Spanish colonization of the Americas

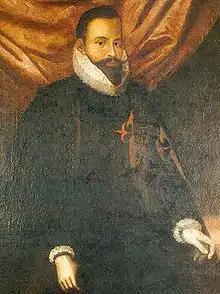
First viceroy of Peru, Blasco Núñez Vela, overthrown by Spaniards for implementing the New Laws

In the first settlements in the Caribbean, the Spaniards deliberately brought animals and plants that transformed the ecological landscape. Pigs, cattle, sheep, goats, and chickens allowed Spaniards to eat a diet with which they were familiar. But the importation of horses transformed warfare for both the Spaniards and the indigenous. Where the Spaniards had exclusive access to horses in warfare, they had an advantage over indigenous warriors on foot. They were initially a scarce commodity, but horse breeding became an active industry. Horses that escaped Spanish control were captured by indigenous; many indigenous also raided for horses. Mounted indigenous warriors were significant foes for Spaniards. The Chichimeca in northern Mexico, the Comanche in the northern Great Plains and the Mapuche in southern Chile and the pampas of Argentina resisted Spanish conquest. For Spaniards, the fierce Chichimecas barred them for exploiting mining resources in northern Mexico. Spaniards waged a fifty-year war (ca. 1550–1600) to subdue them, but peace was only achieved by Spaniards' making significant donations of food and other commodities the Chichimeca demanded. "Peace by purchase" ended the conflict. In southern Chile and the pampas, the Araucanians (Mapuche) prevented further Spanish expansion. The image of mounted Araucanians capturing and carrying off white women was the embodiment of Spanish ideas of civilization and barbarism.